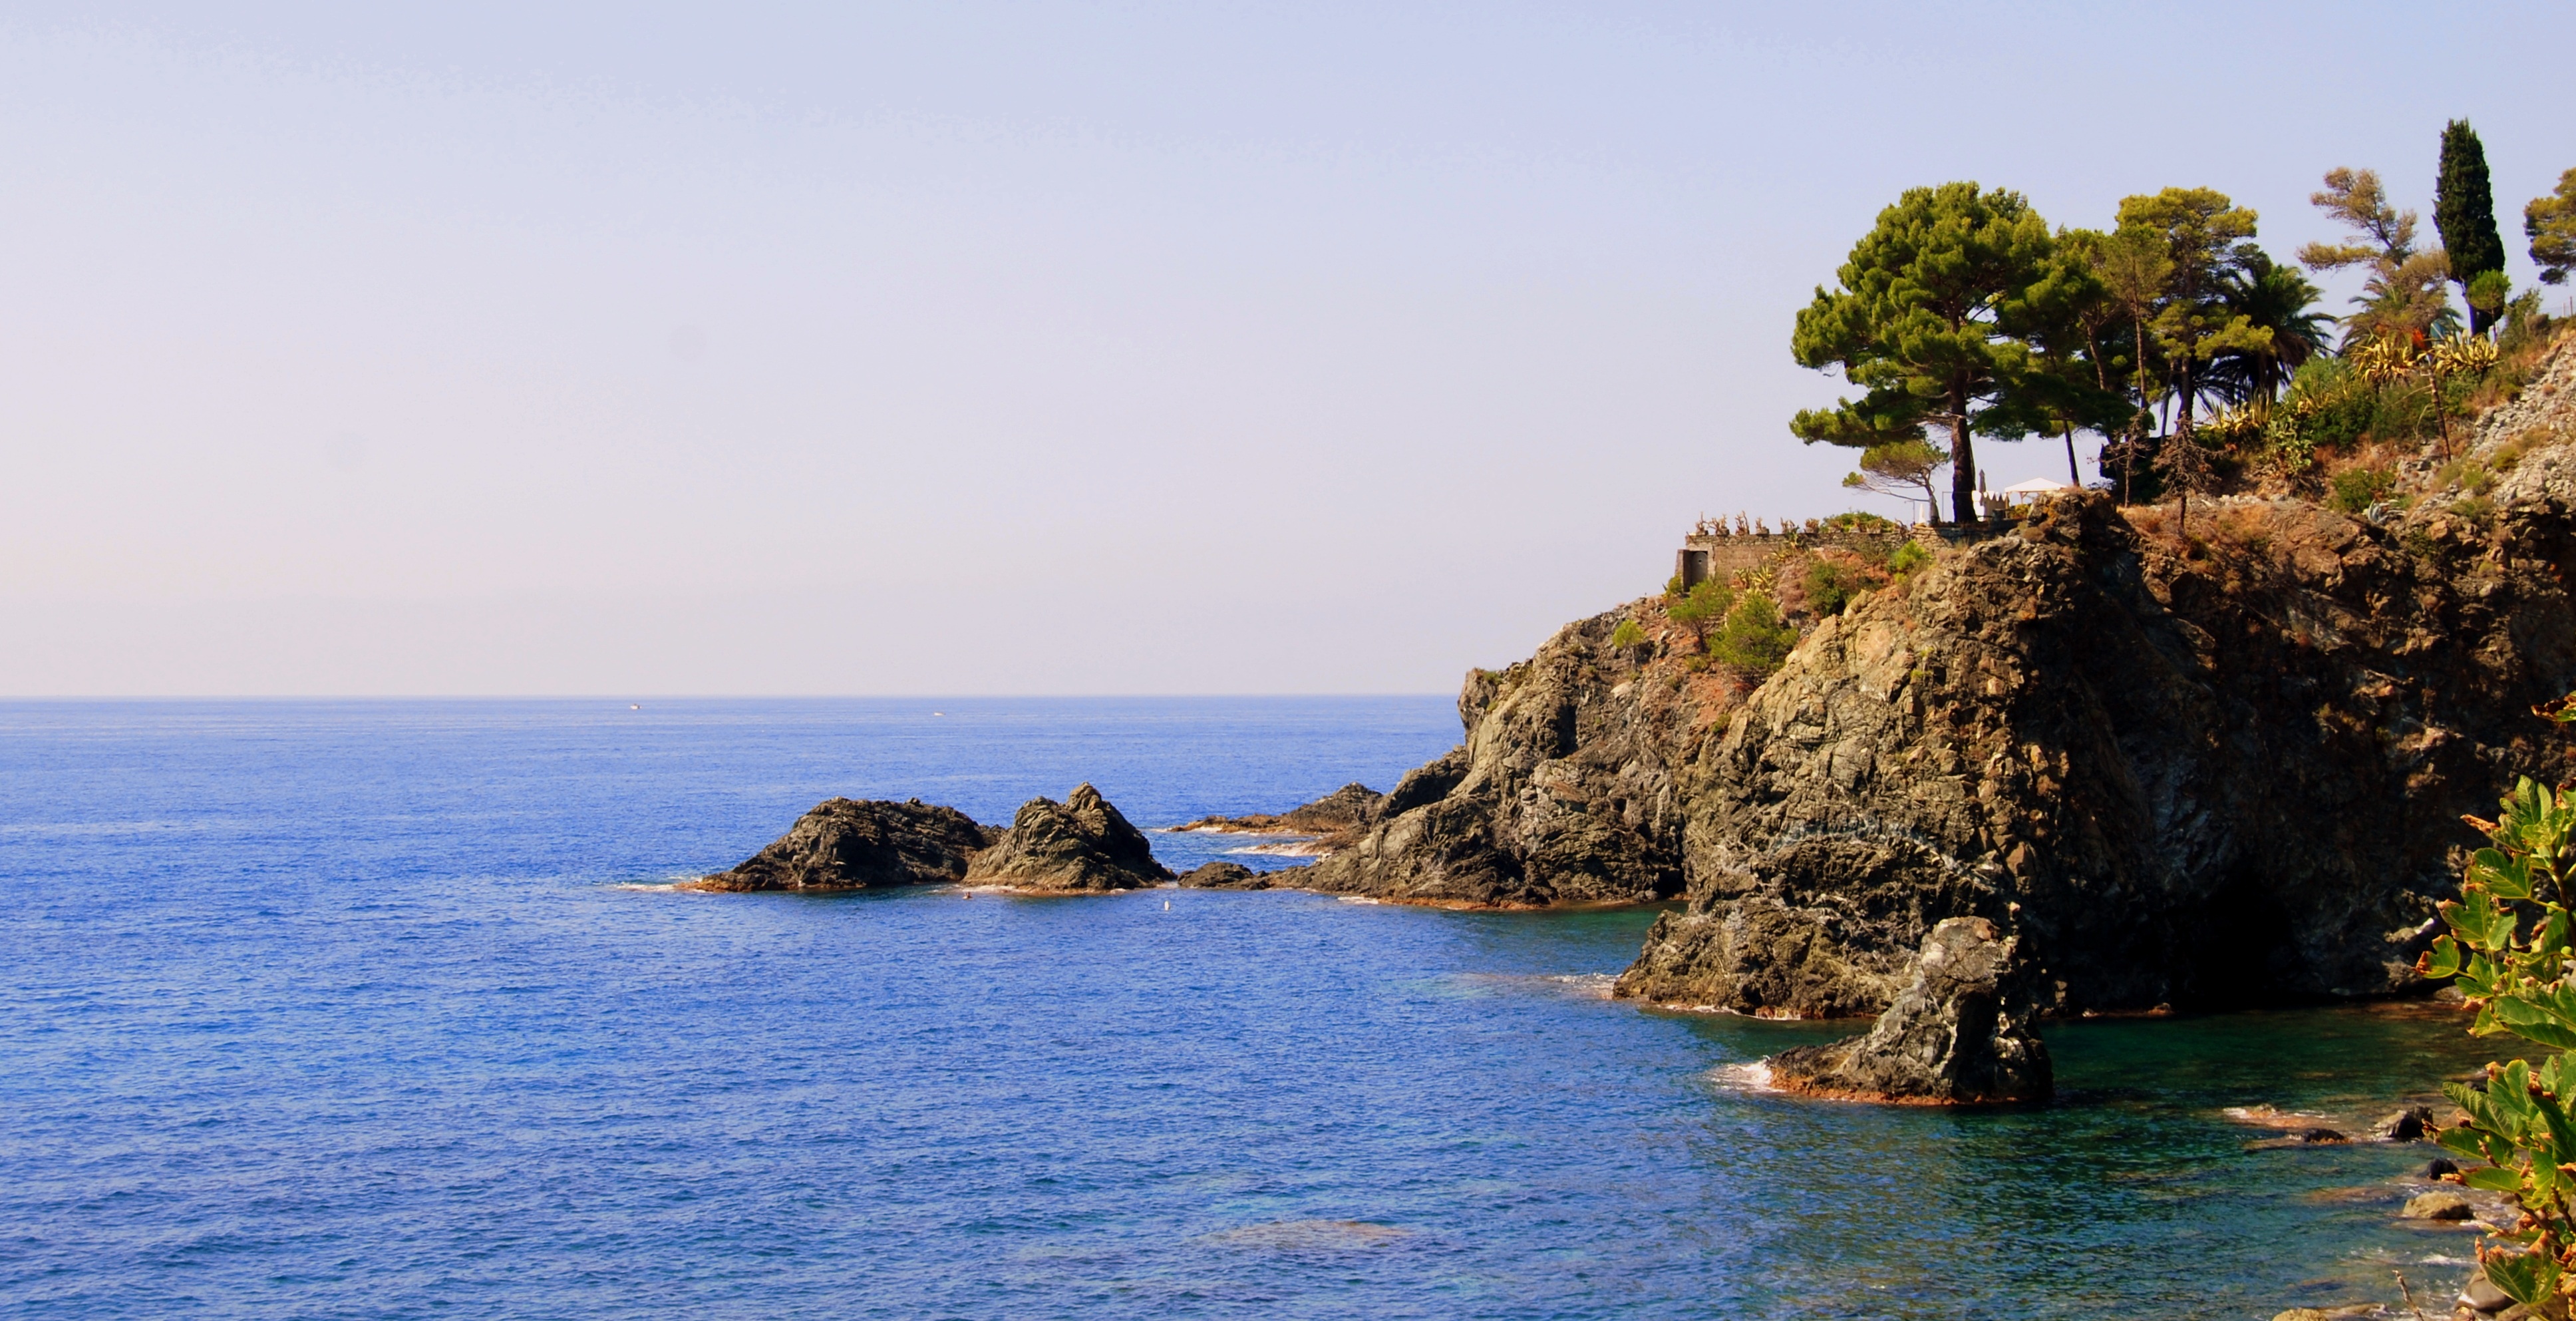
beach, sea, coast, water, rock, ocean, mountain, shore, vacation, cliff, cove, bay, island, italy, terrain, body of water, rocks, costa, cape, islet, liguria, sea rocks